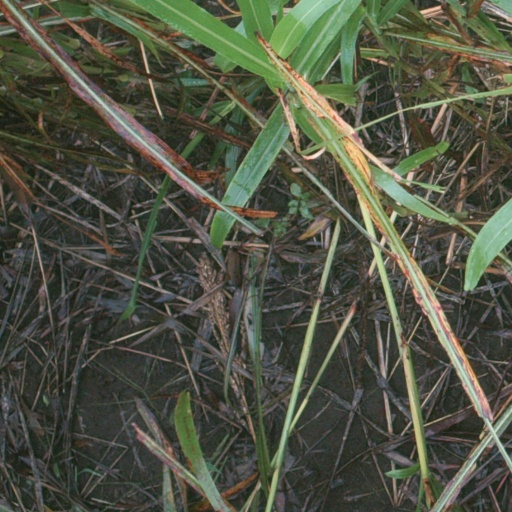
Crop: sorghum